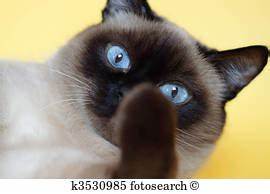
Label: gatto